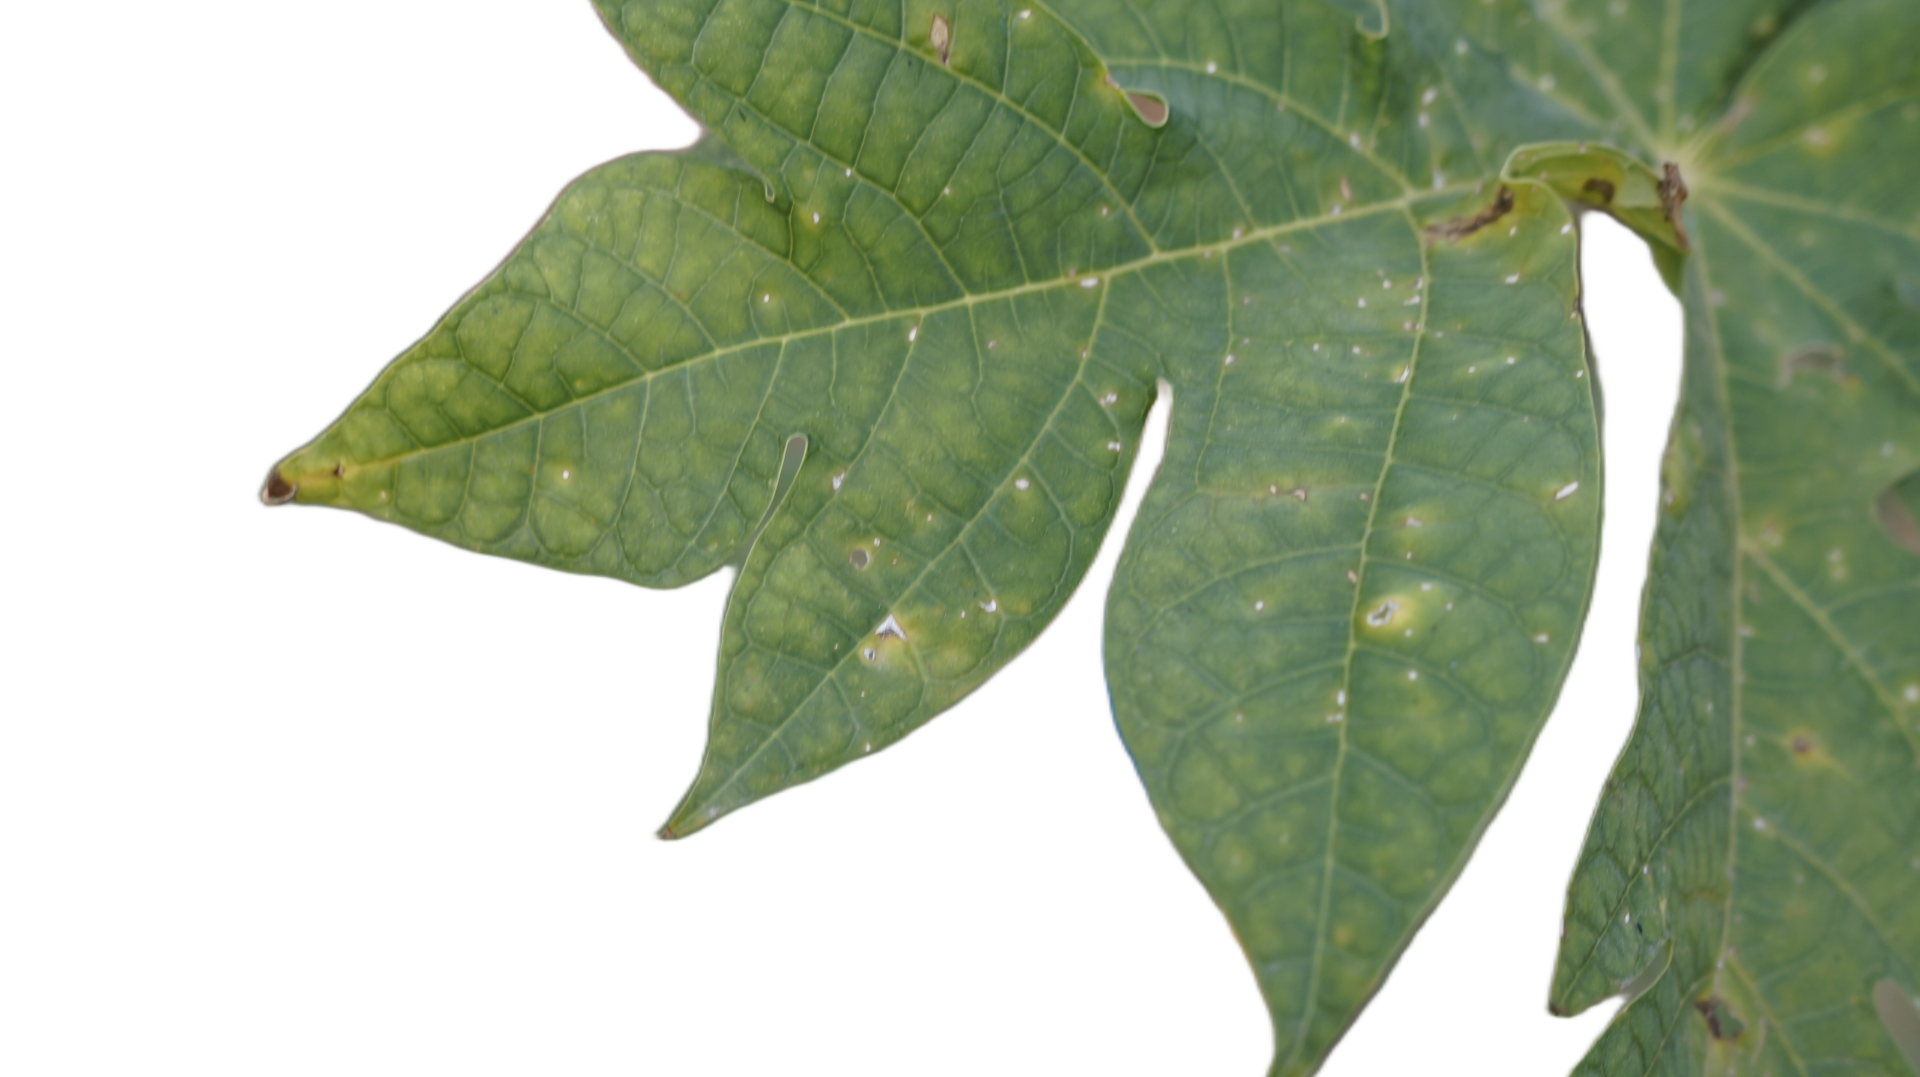
Crop: Papaya
Label: Carica_Insect_Hole